Broc, Maine-et-Loire

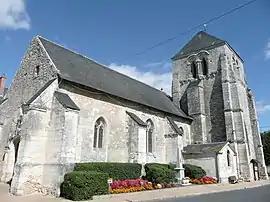
The church in Broc

Broc is a former commune in the Maine-et-Loire department in western France. On 15 December 2016, it was merged into the new commune Noyant-Villages. It is between Le Mans, Tours and Angers (roughly 40–50 km from each).